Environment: real
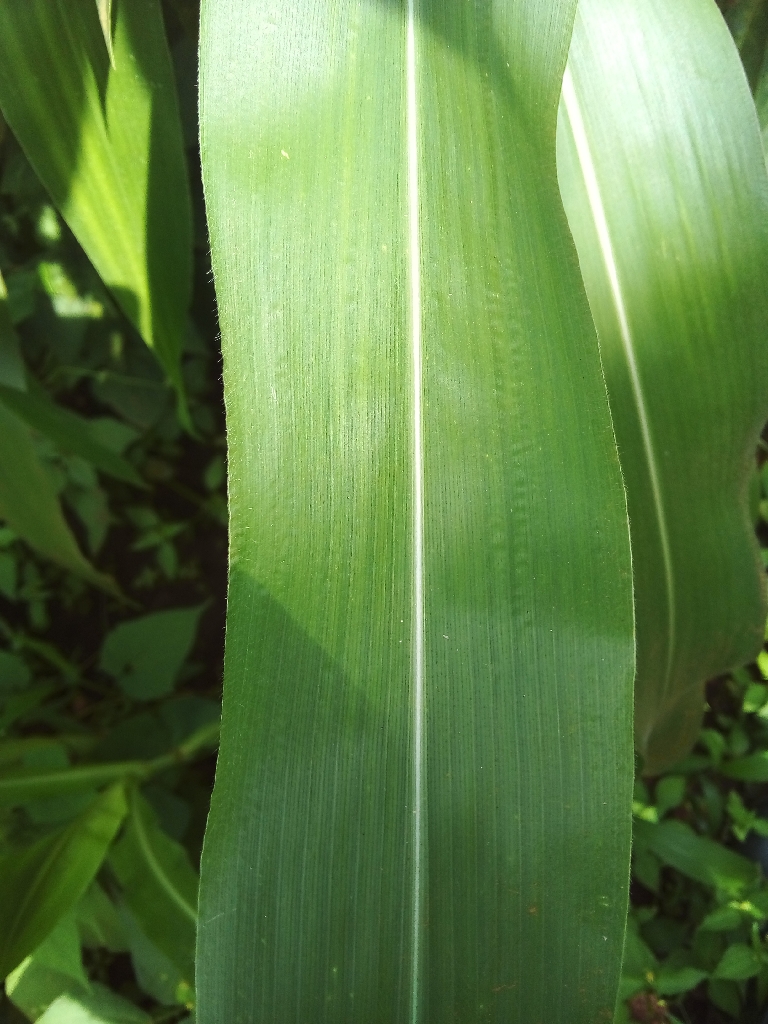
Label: healthy